Grave Digger (band)

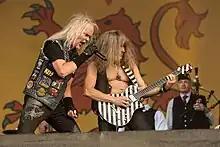
Grave Digger at Rockharz Open Air 2022

Grave Digger's twentieth album "Fields of Blood" was released on 29 May 2020, celebrating the band's 40th anniversary. The follow-up album "Symbol of Eternity" was released on 26 August 2022. On 10 September 2023, the band announced the departure of guitarist Axel Ritt. He was replaced with former Orden Ogan guitarist Tobias Kersting. The 22nd studio album "Bone Collector" was released on 17 January 2025 in celebration of the band's 45th anniversary. A music video for the single "Kingdom of Skulls" was released on 11 October 2024. A standalone single from the album's recording sessions titled "Bark to Hell" was released on 27 June 2025.